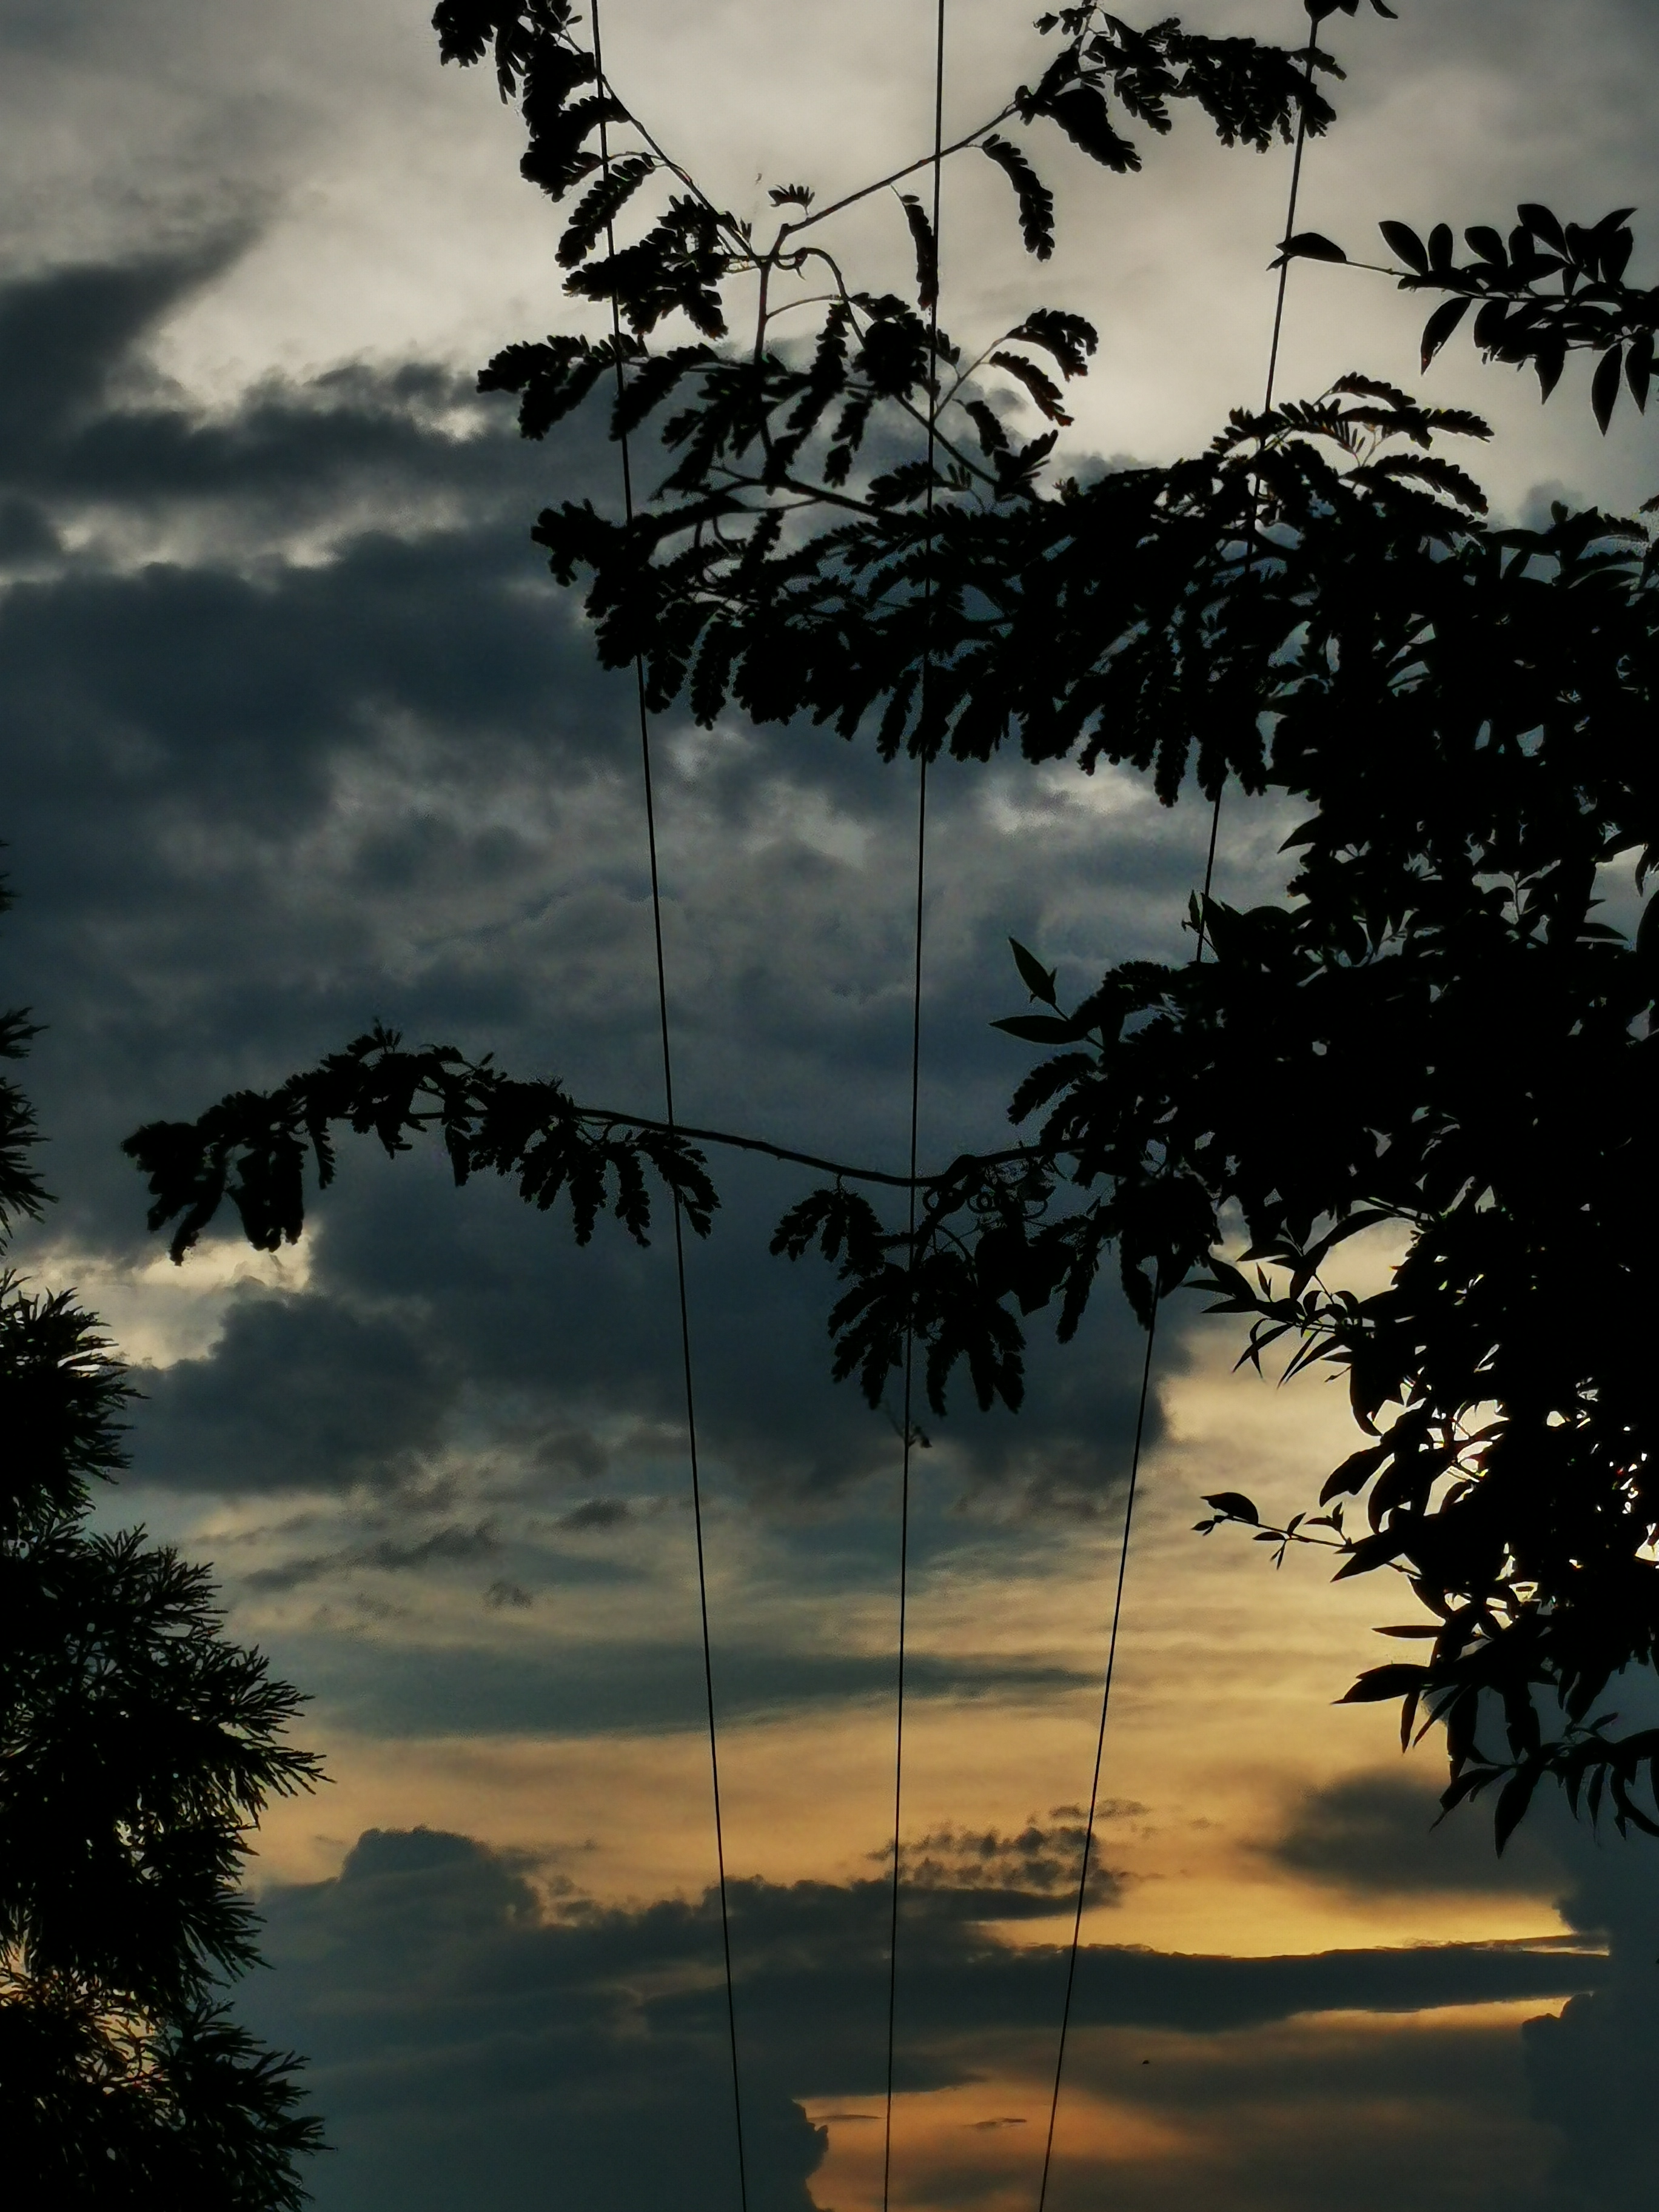
sky, cloud, atmosphere, daytime, leaf, water, natural landscape, world, branch, twig, vegetation, sunlight, dusk, atmospheric phenomenon, wood, body of water, tree, biome, line, cumulus, woody plant, landscape, morning, horizon, grass, Tints and shades, rural area, electricity, forest, calm, monochrome, monochrome photography, evening, overhead power line, darkness, meteorological phenomenon, sunrise, sunset, backlighting, wilderness, reflection, winter, spring, nature reserve, afterglow, stock photography, ocean, trunk, jungle, public utility, silhouette, plant stem, wind, grassland, wire, sea, electrical supply